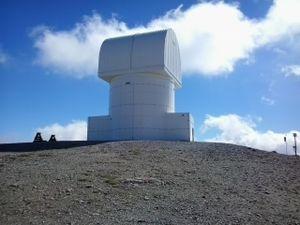
Le Chelmos, aussi appelé Aroania, est une chaîne de montagnes grecque située en Achaïe dans le Péloponnèse.